Tefnakht

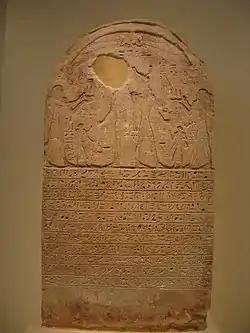

Despite this setback, Tefnakht was left alone as the local prince of his local region of Sais. He managed, over time, to soon reestablish his kingdom's control in the Delta region from the political vacuum which resulted after Piye's departure from this region. It is generally believed that prince Tefnakht officially proclaimed himself as king Shepsesre Tefnakht I and adopted a royal title sometime after Piye's departure from Lower Egypt. His successor at Sais was Bakenranef.